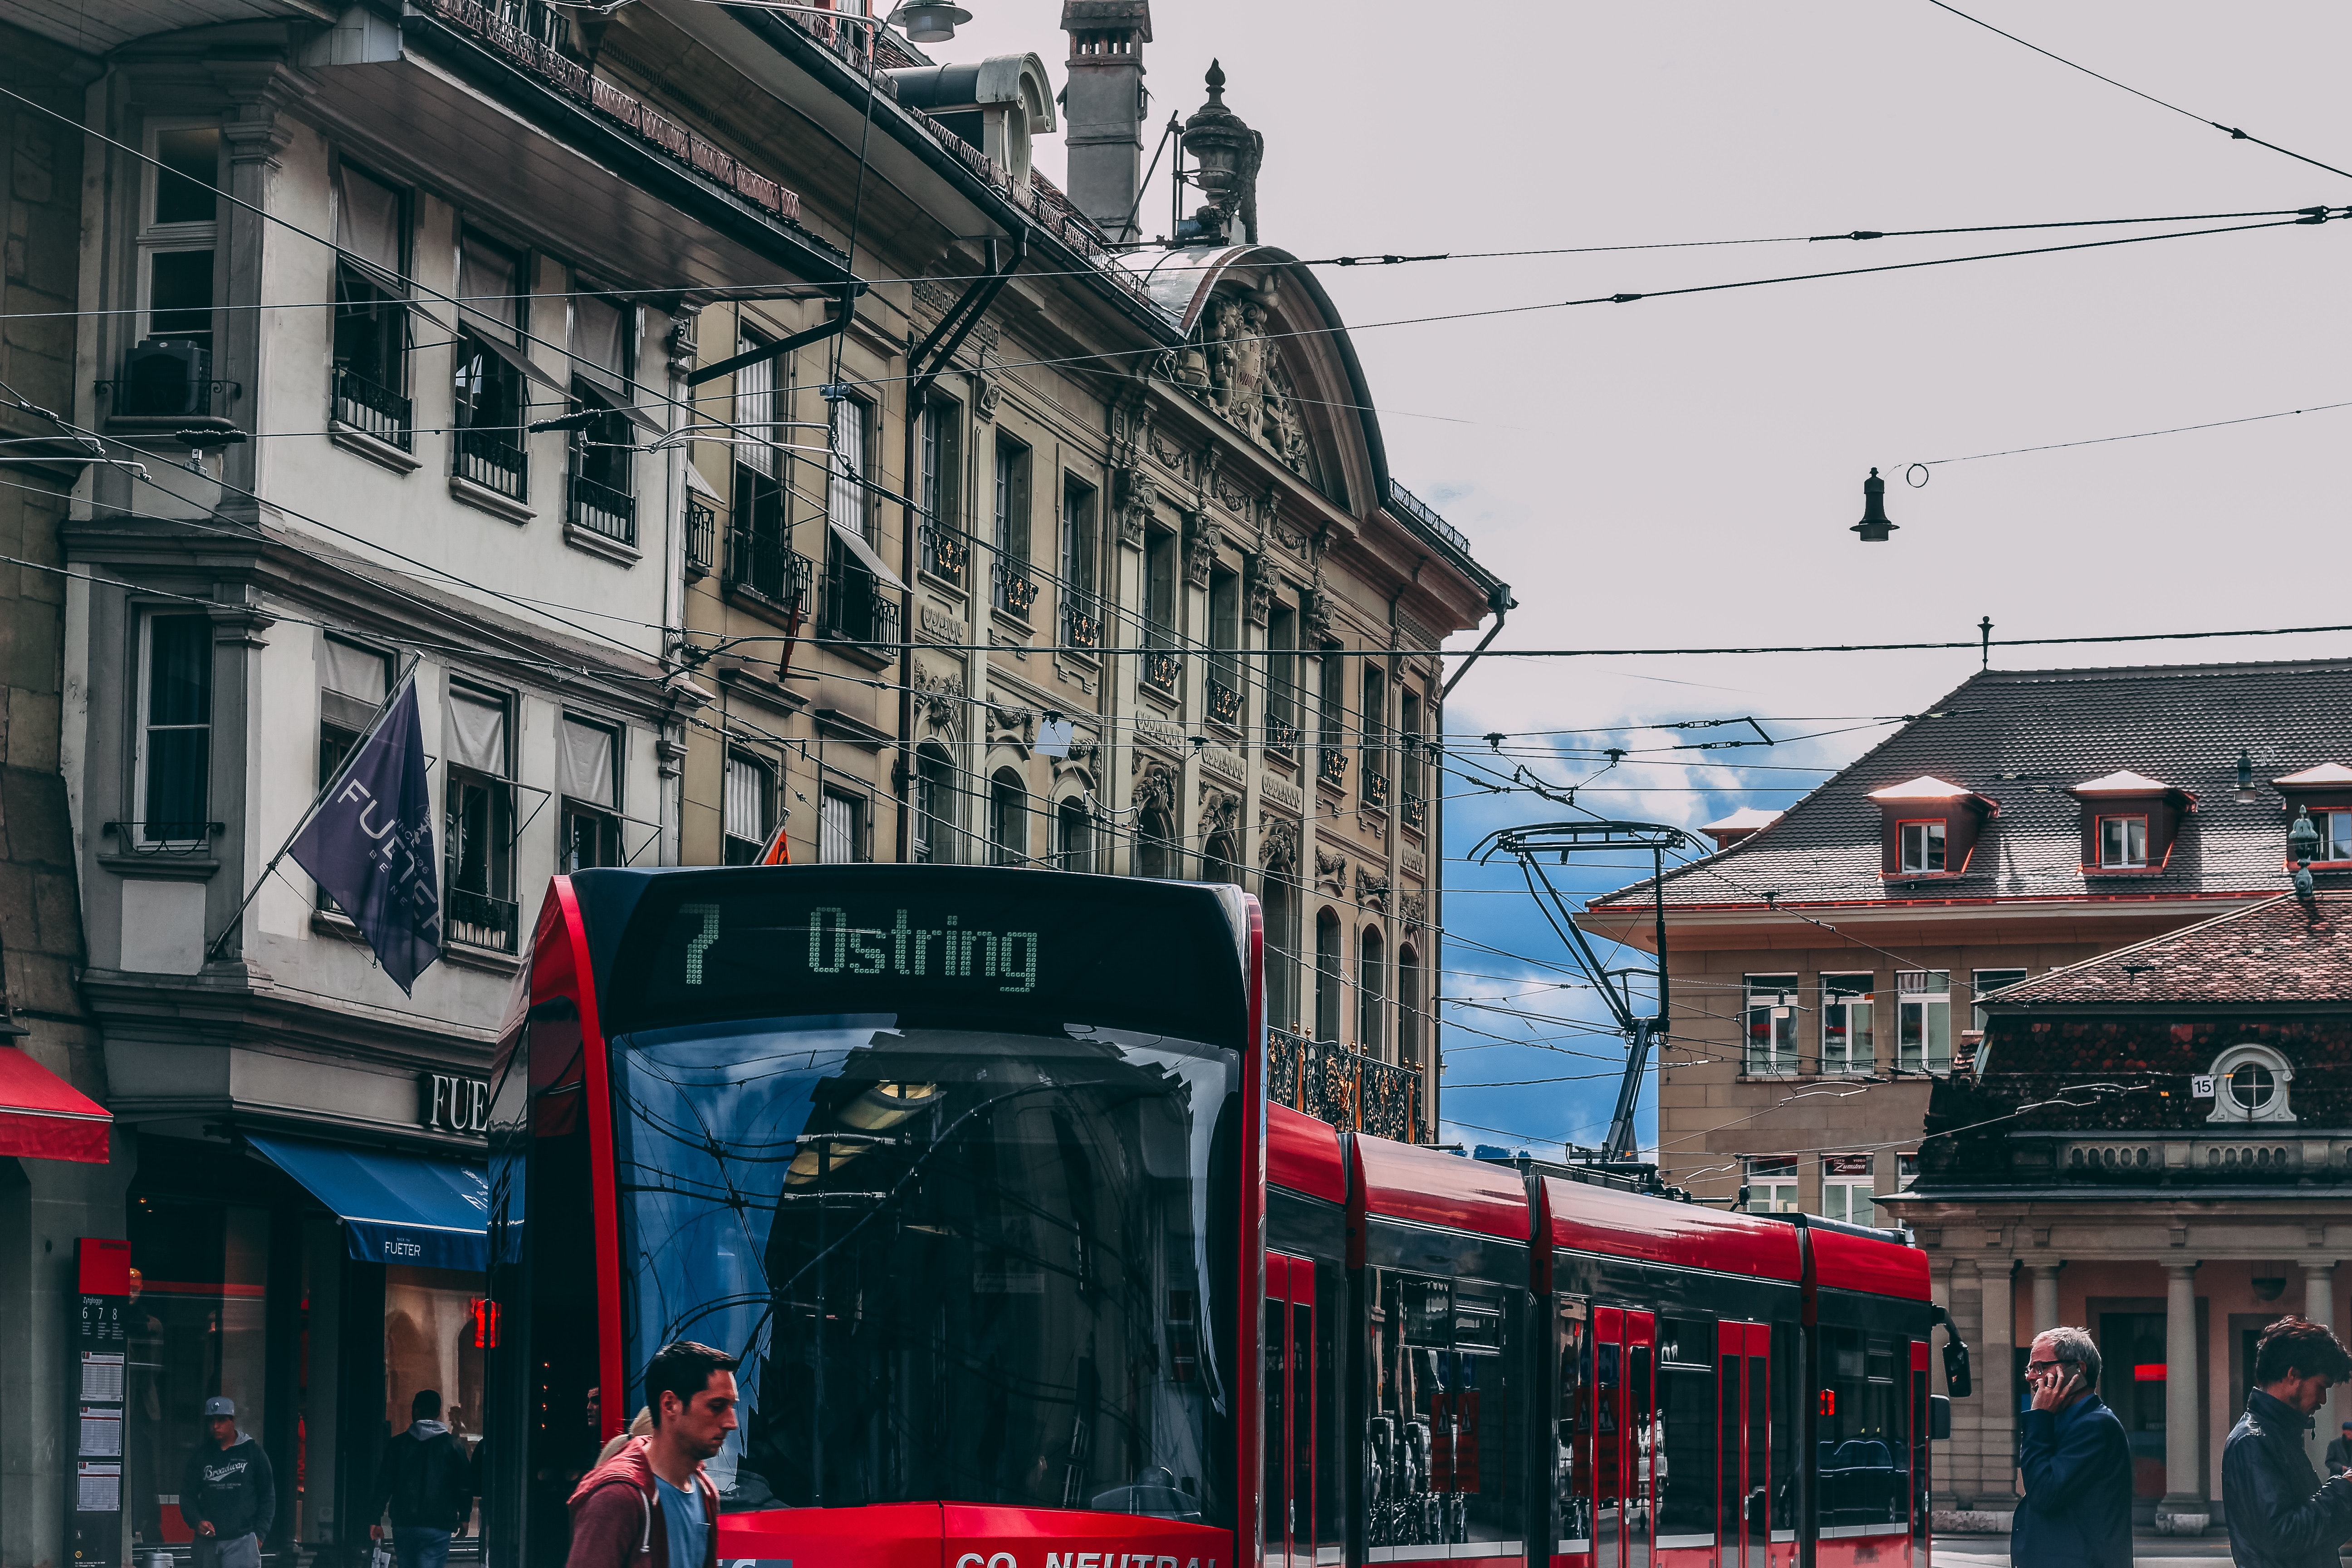
neighbourhood, transport, mode of transport, town, bus, urban area, street, double decker bus, vehicle, architecture, city, metropolis, building, metropolitan area, advertising, electricity, downtown, lane, window, facade, road, car, electrical supply, mixed use